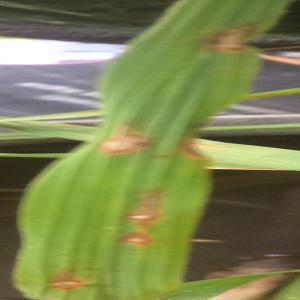
Disease: Blast